Elisabeth Condon

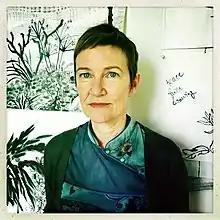
Artist Elisabeth Condon

Elisabeth Condon (born 1959) is a contemporary American painter who combines natural imagery, the built environment, and abstraction in her free-flowing synthetic landscapes.